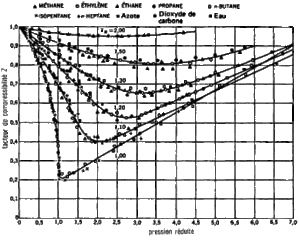
En physique, et plus particulièrement en thermodynamique, le facteur de compressibilité désigne le rapport du volume molaire d'un mélange ou d'un corps pur réel, liquide ou gazeux, au volume molaire du gaz parfait correspondant aux mêmes pression, température et composition.
Le diagramme d'Amagat est un diagramme thermodynamique représentant, pour un fluide donné et à température constante, la variation du produit de la pression par le volume en fonction de la pression appliquée à ce fluide. Il peut également représenter l'évolution du facteur de compressibilité en fonction de la pression.
En physique, et plus particulièrement en thermodynamique, l’équation d'état de van der Waals est une équation d'état approchée d'un gaz réel proposée par le physicien Johannes Diderik van der Waals en 1873, ce qui lui valut le prix Nobel de physique en 1910 « pour ses travaux sur l'équation d'état des gaz et des liquides ».